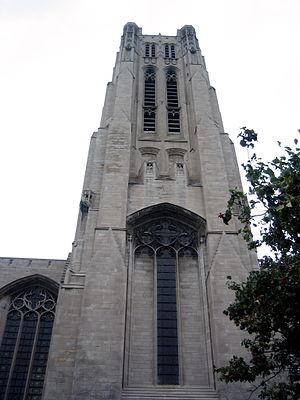
Bertram Grosvenor Goodhue est un architecte américain.